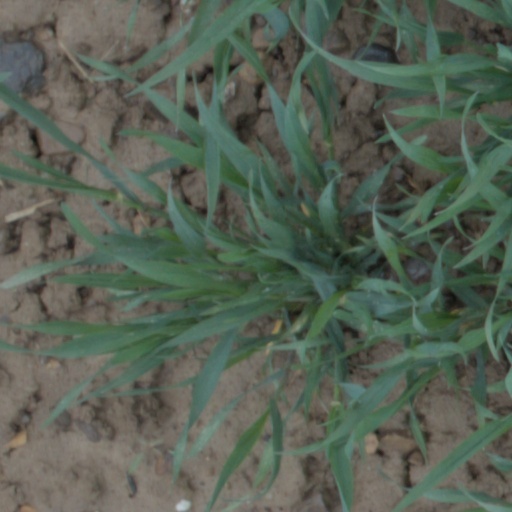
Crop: wheat